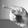
ASL letter: P